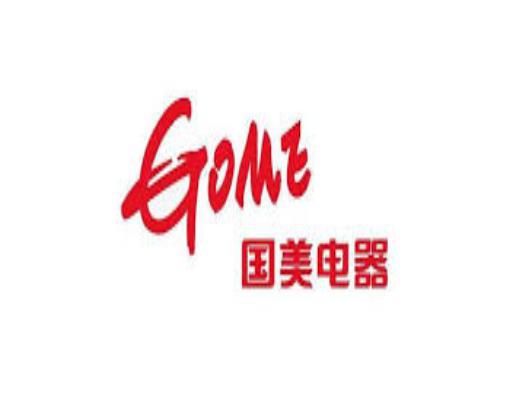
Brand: gome-3
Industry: Electronic